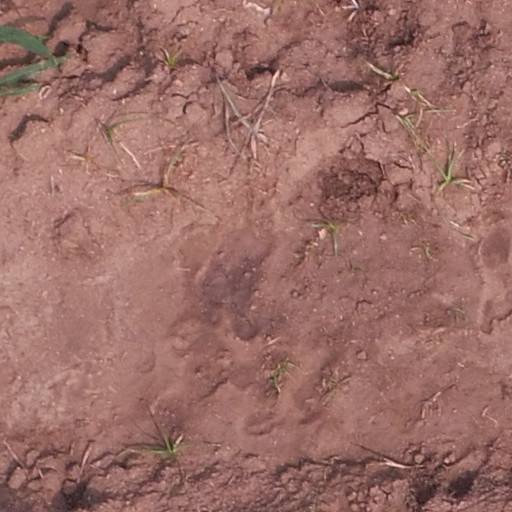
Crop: maize; corn